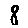
Label: 8